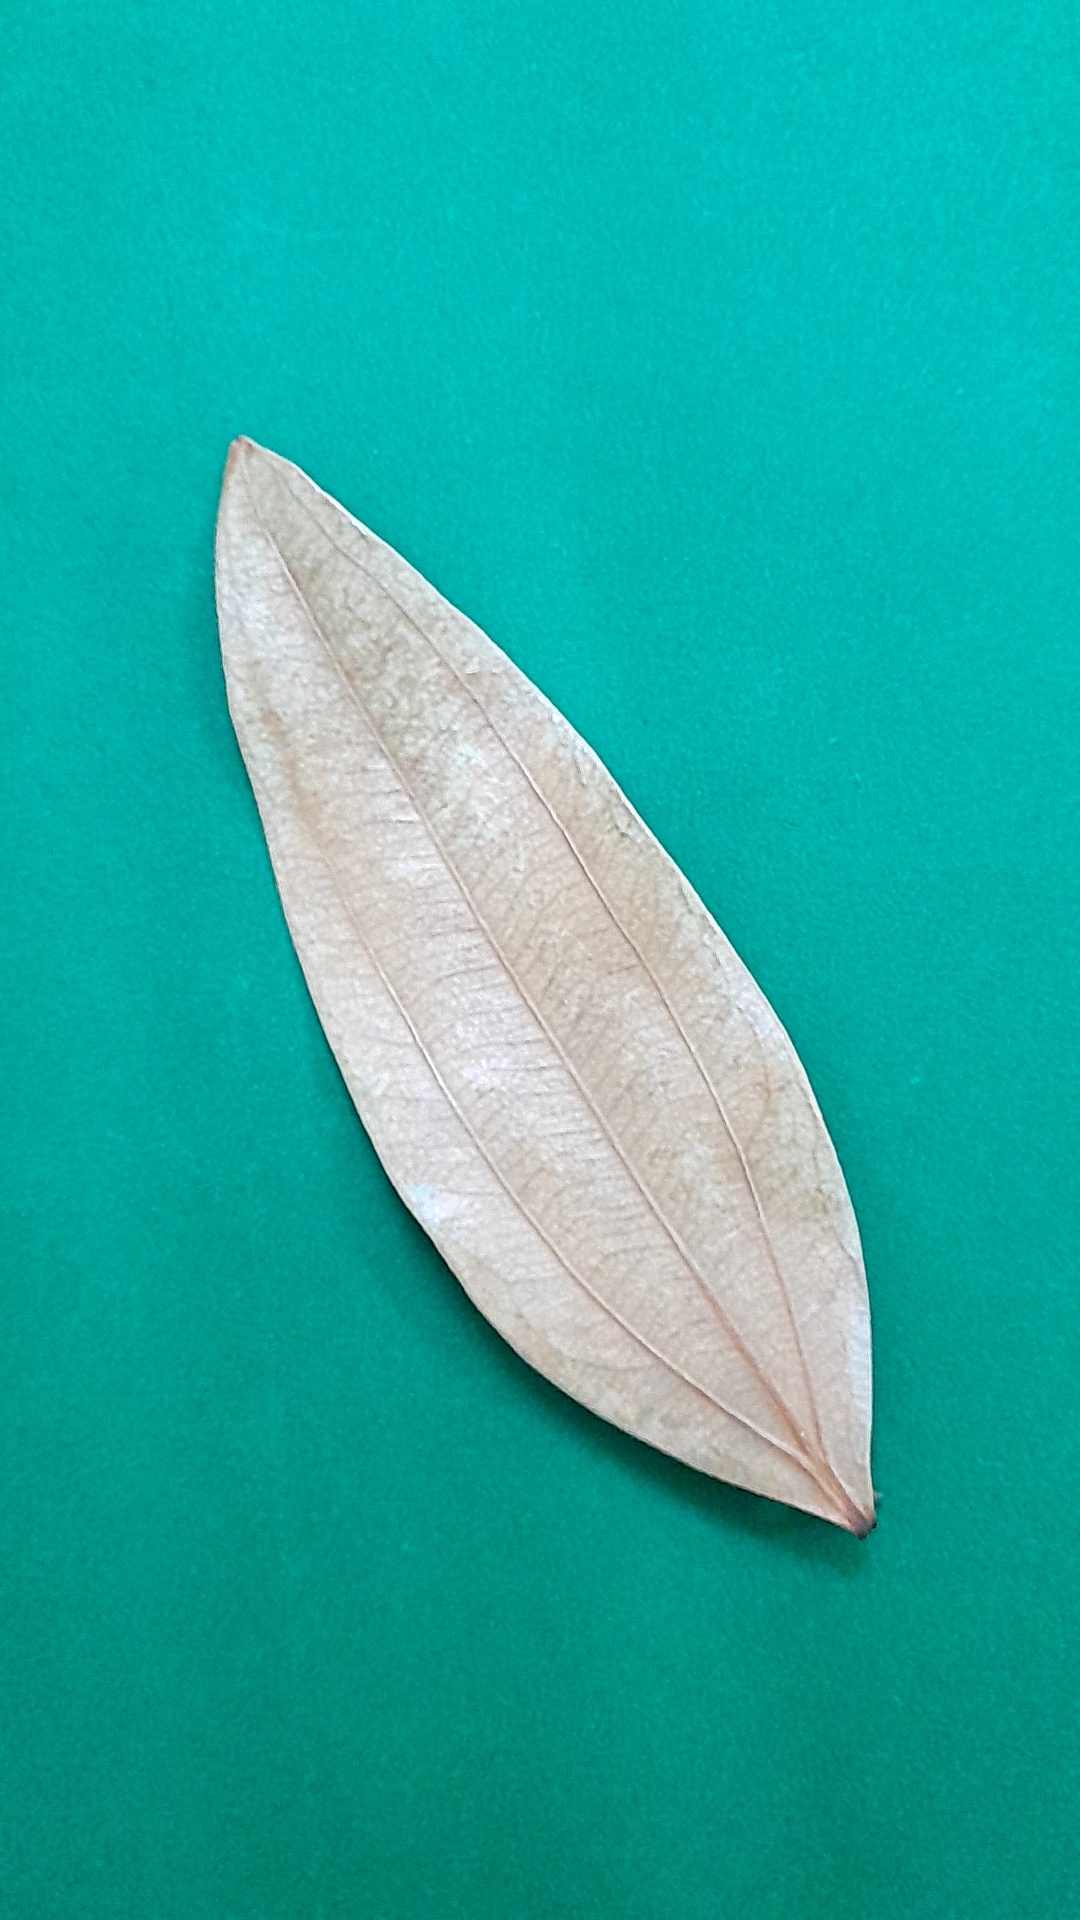
Label: Dry Leaf